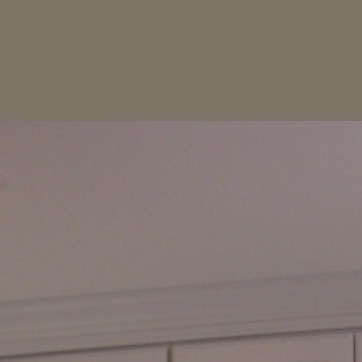
Material: painted